Ein Karem

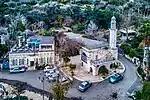
Traditional site of Mary's Spring, with the mosque from 1828/29

The Church of the Visitation, or "Abbey Church of St John in the Woods", is located across the village to the southwest from St. John's. The ancient sanctuary there was built against a rock declivity. It is venerated as the "pietra del nascondimento", the "stone in which John was concealed," in reference to the Protevangelium of James. The site is also attributed to John the Baptist's parental summer house, where Mary visited them. The modern church was built in 1955, also on top of ancient church remnants. It was designed by Antonio Barluzzi, an Italian architect, who designed many other churches in the Holy Land during the 20th century.